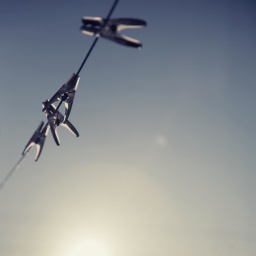
As clear as the sun in the Christmas day sky